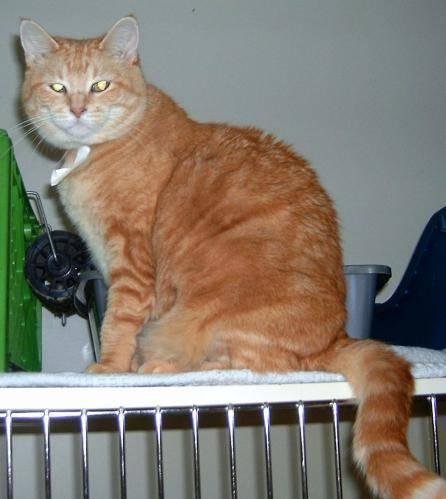
cat